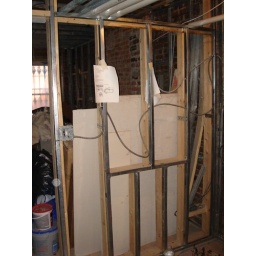
The new framing for the sink wall in the master bathroom.